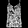
Label: T - shirt / top